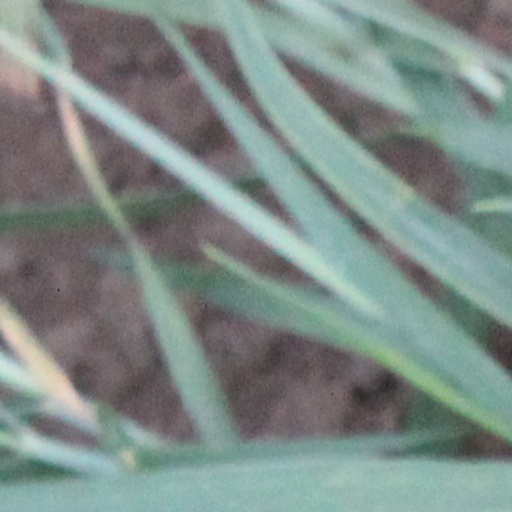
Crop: wheat